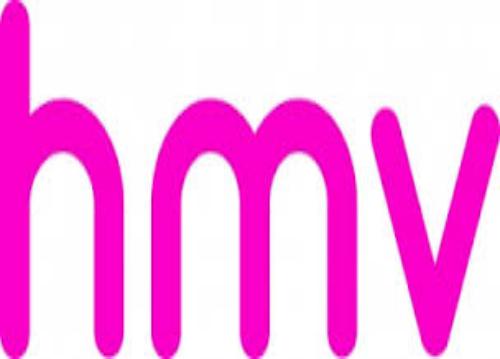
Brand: HMV
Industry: Leisure